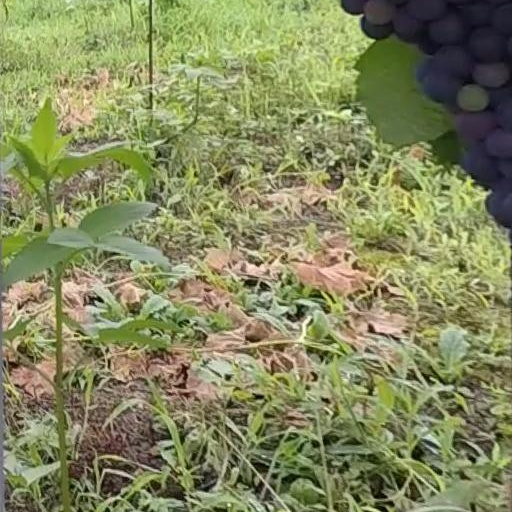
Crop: grape